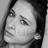
Emotion: neutral